Angers

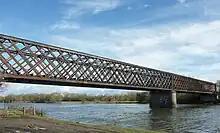
The "Pont de Segré", a truss railroad bridge built on the Maine during the second half of the 19th century

The first months of the French Revolution were relatively quiet in Angers. In 1789, the city lost its ancient administrative positions, replaced in 1790 by the department of "Mayenne-et-Loire", soon renamed "Maine-et-Loire". Anjou, as a political entity, disappeared, although the new department included most of its territory.